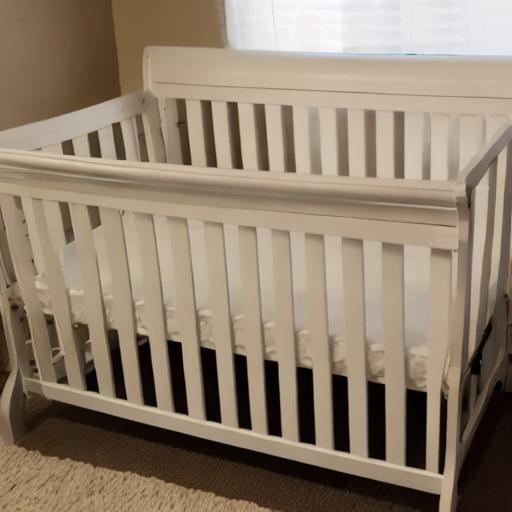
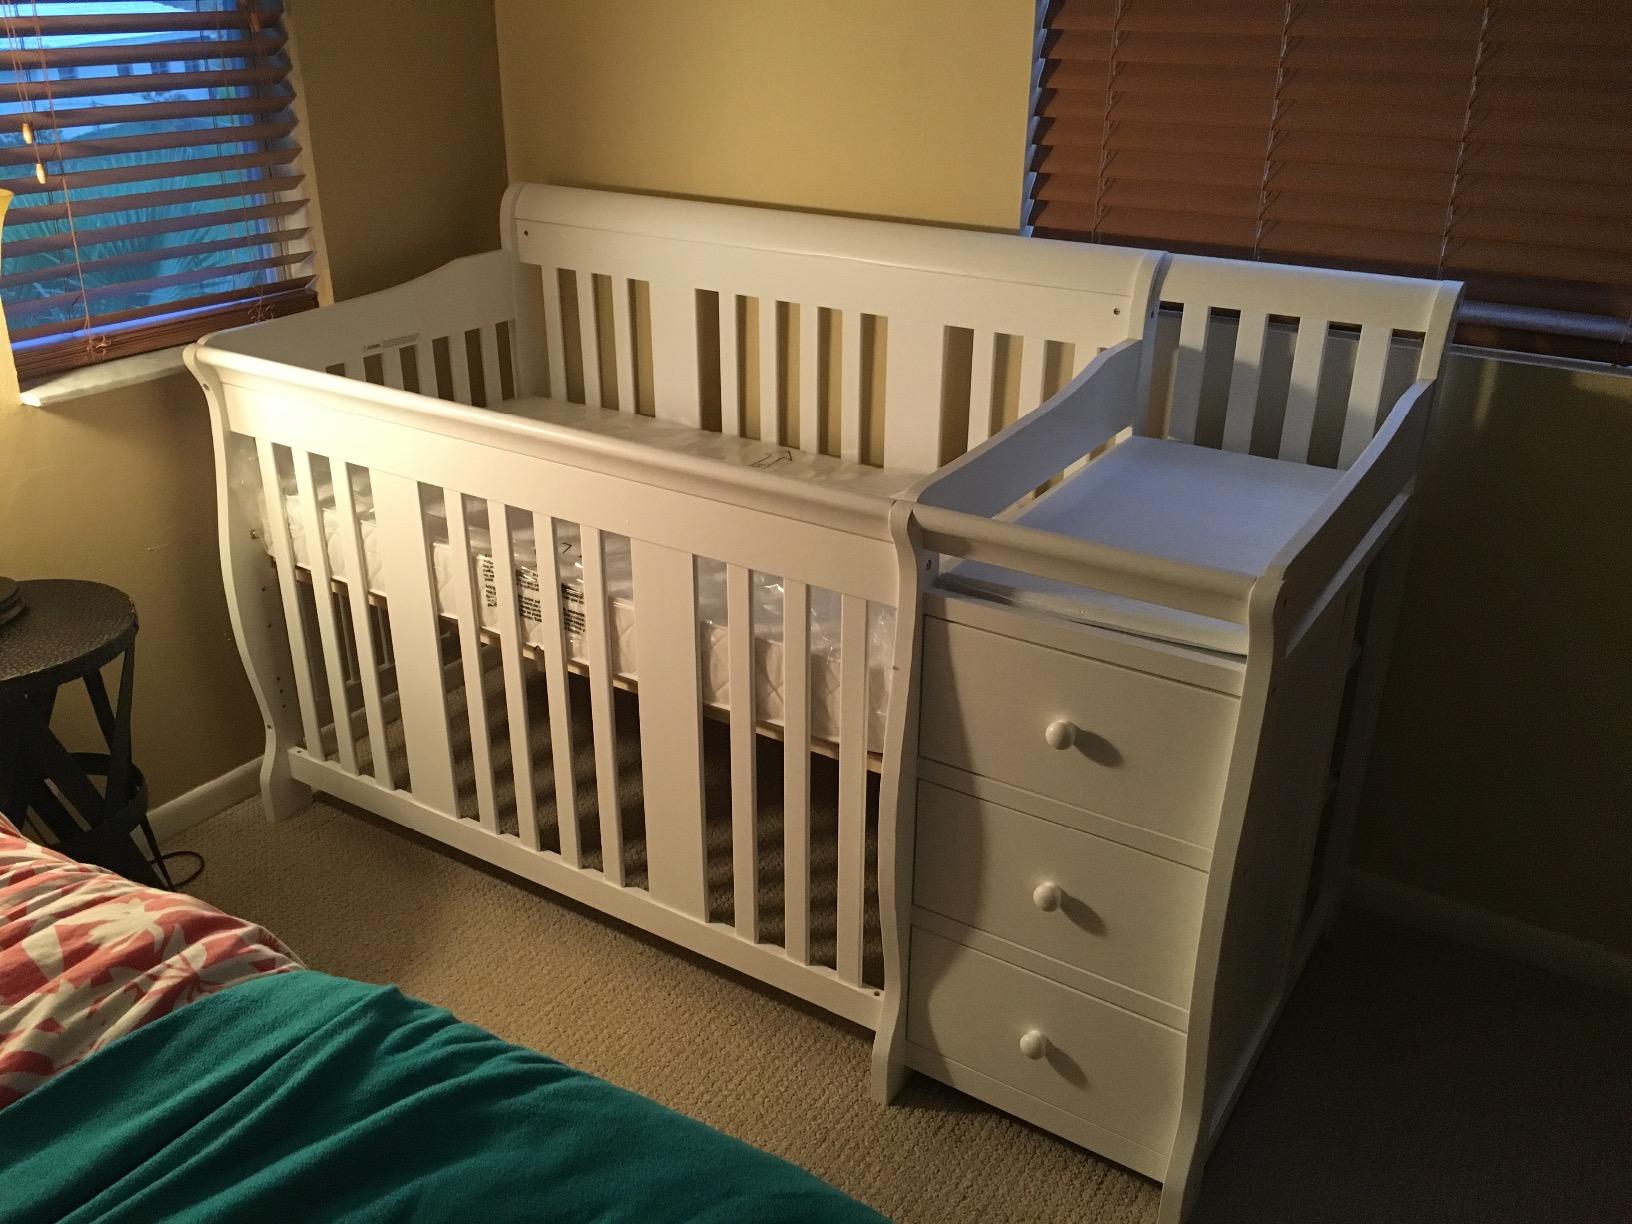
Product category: products_crib
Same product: no